Liliom (1934 film)

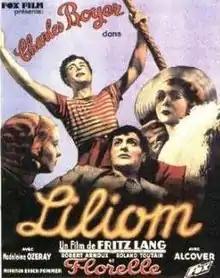
French theatrical film poster

Liliom is a 1934 French fantasy film directed by Fritz Lang based on the 1909 Hungarian stage play of the same title by Ferenc Molnár. The film stars Charles Boyer as Liliom, a carousel barker who is fired from his job after defending the chambermaid Julie (Madeleine Ozeray) from the jealousy of Mme. Muscat, the carousel owner who is infatuated with Liliom. He moves in with Julie and they begin an affair. When Liliom discovers he's about to become a father, he finds he needs money and participates in a robbery which goes awry. Rather than allow himself to be arrested, Liliom kills himself and his soul is transported to a waiting room of Heaven. A heavenly commissioner determines that Liliom will not be admitted into Heaven, only Purgatory, until he returns to Earth to do one good deed.